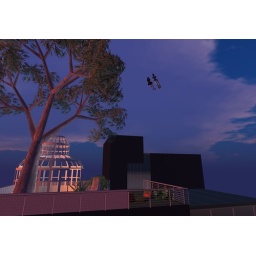
See, we're above our sky box home.